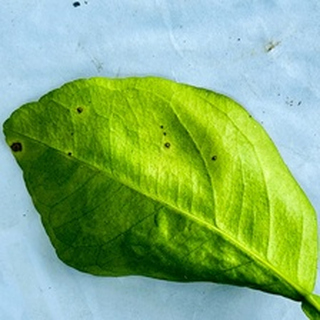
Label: lemon_anthracnose